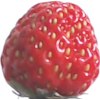
Label: strawberry